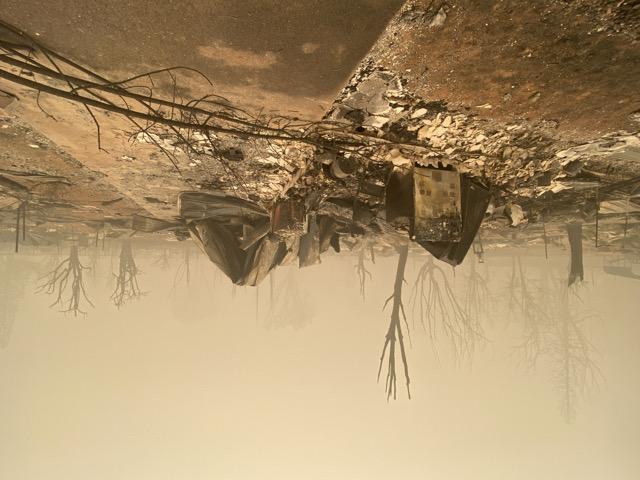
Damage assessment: destroyed